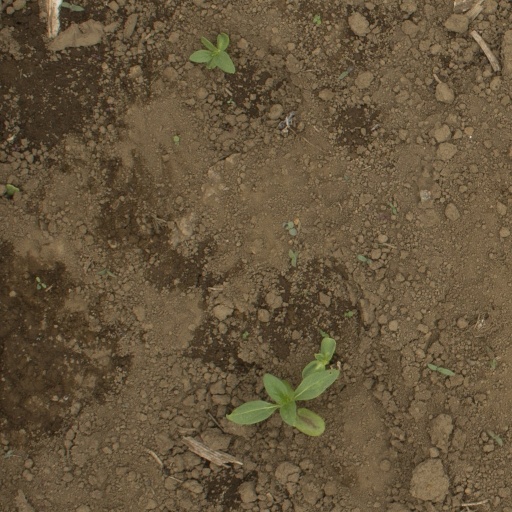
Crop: Jerusalem artichoke